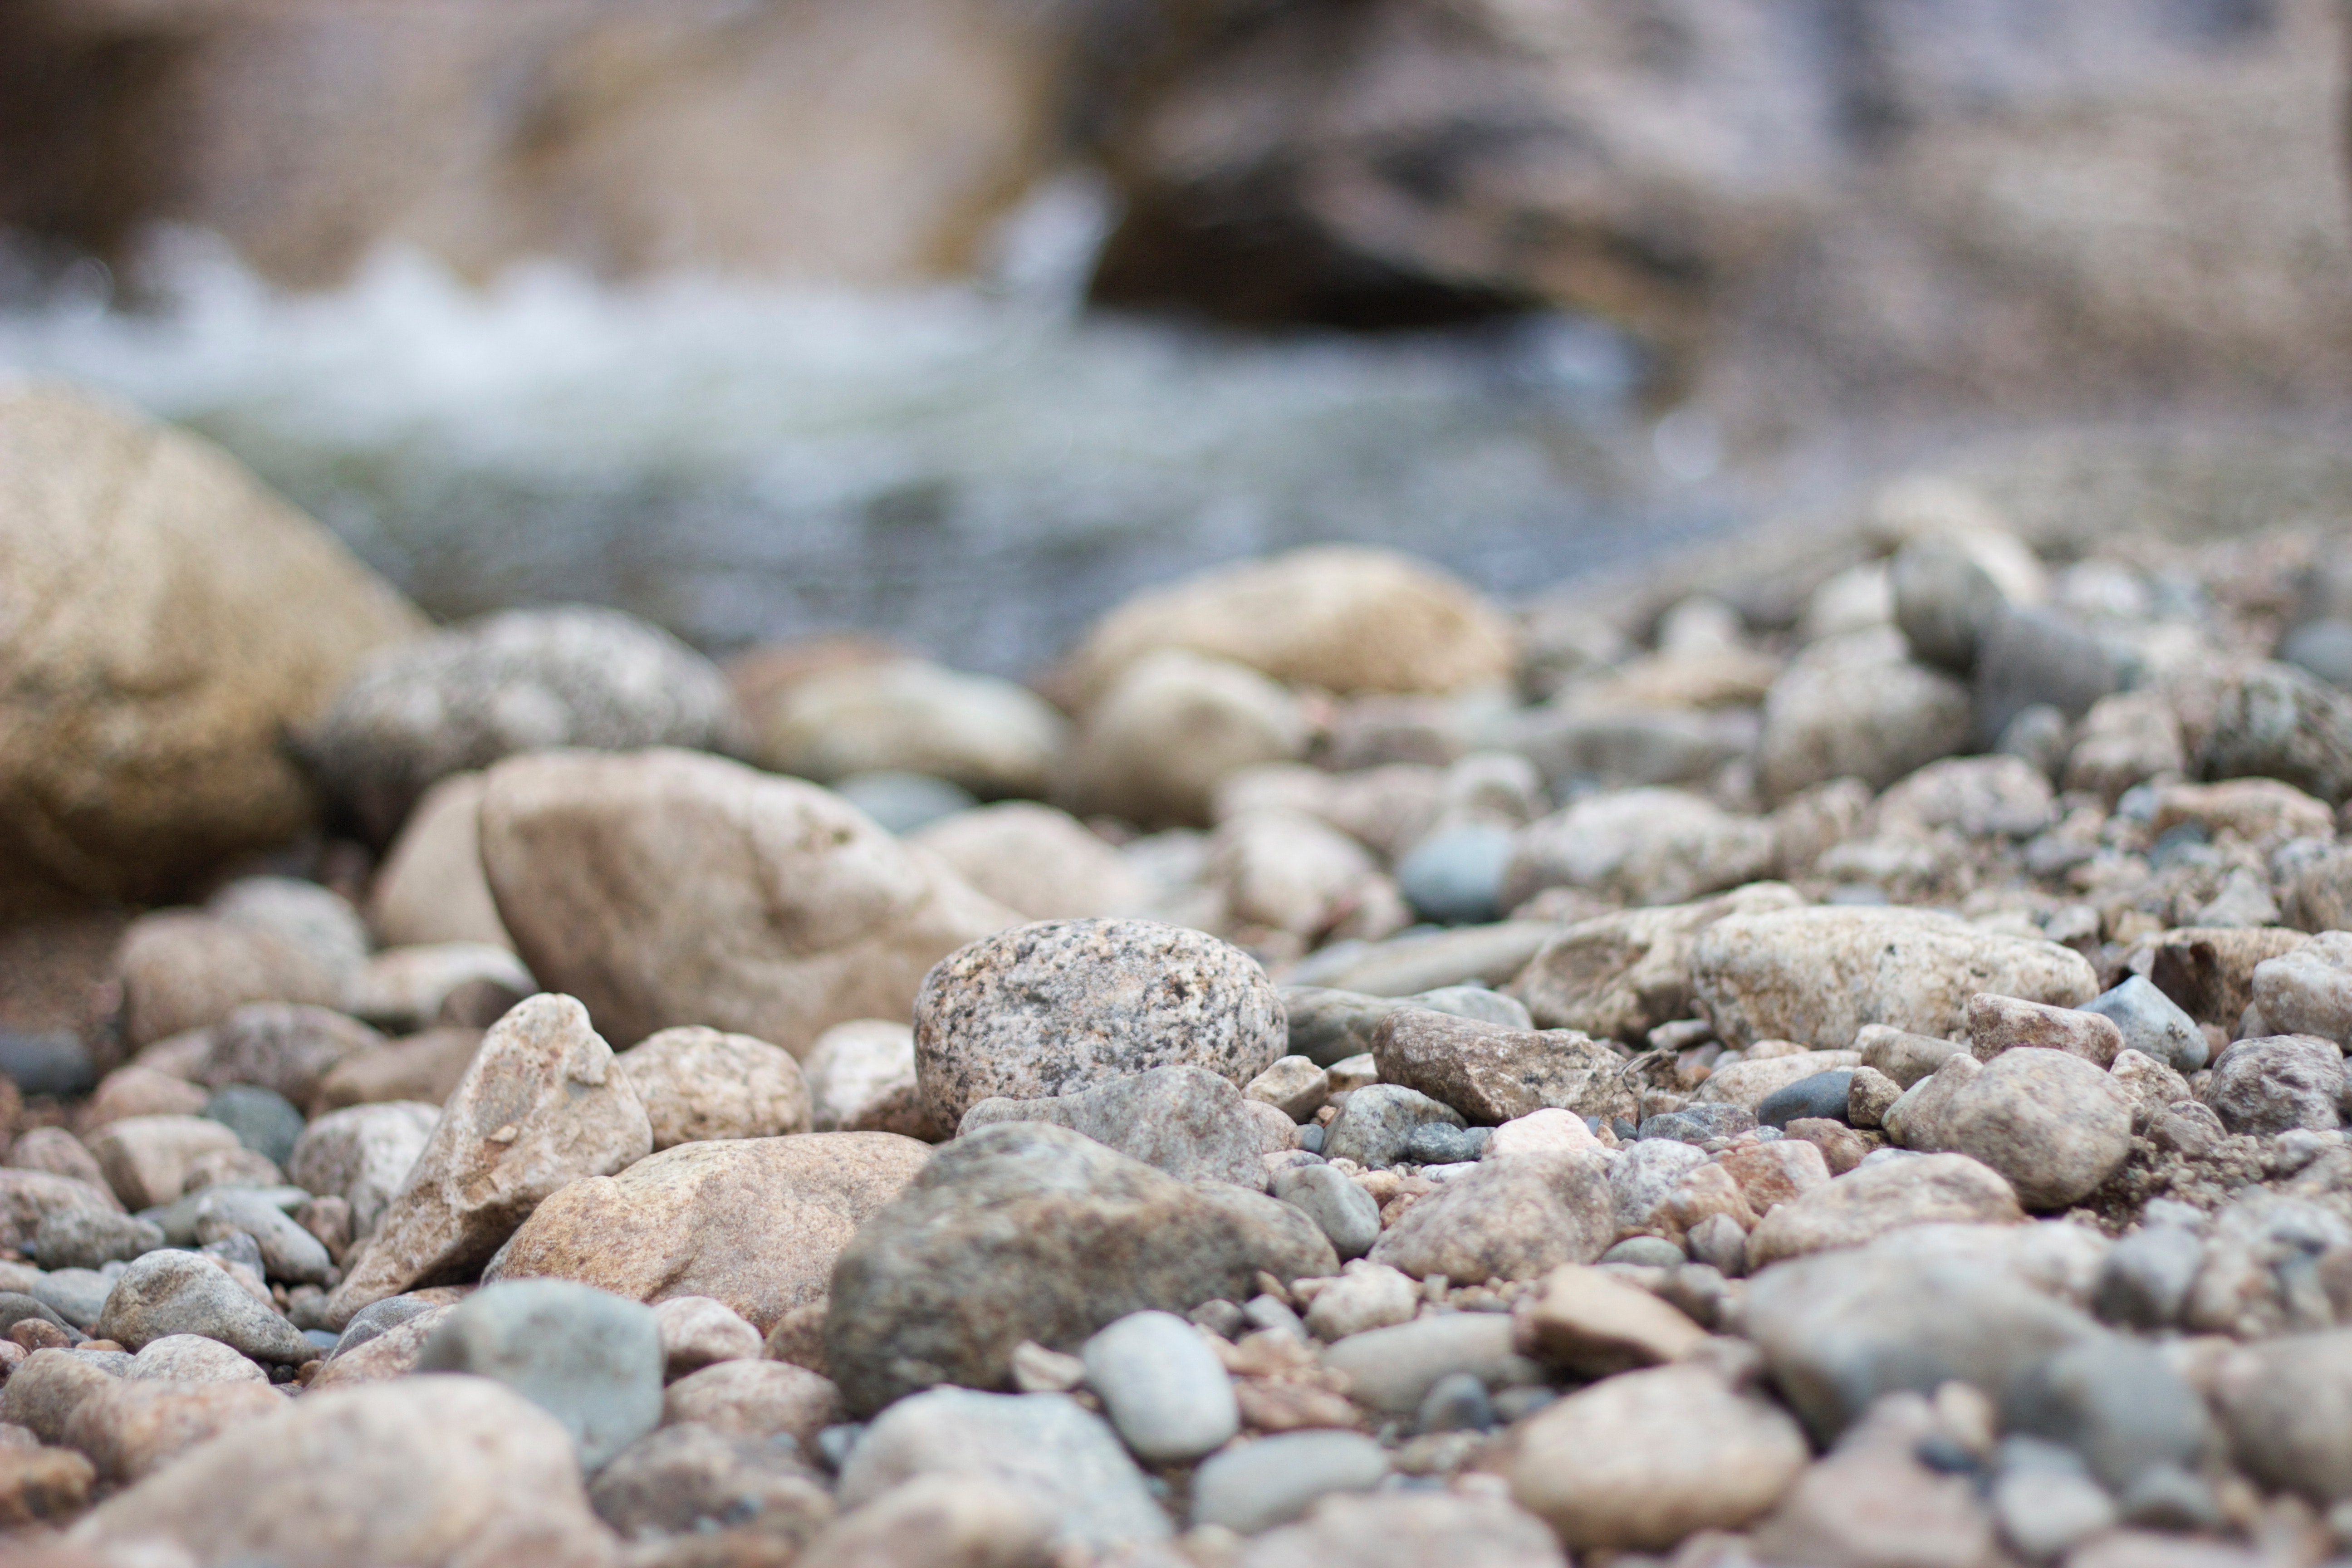
rock, gravel, pebble, rubble, soil, waterway, photography, geological phenomenon, stream